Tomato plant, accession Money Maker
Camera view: horizontal (90 deg, fisheye); turntable rotation: 120 degrees
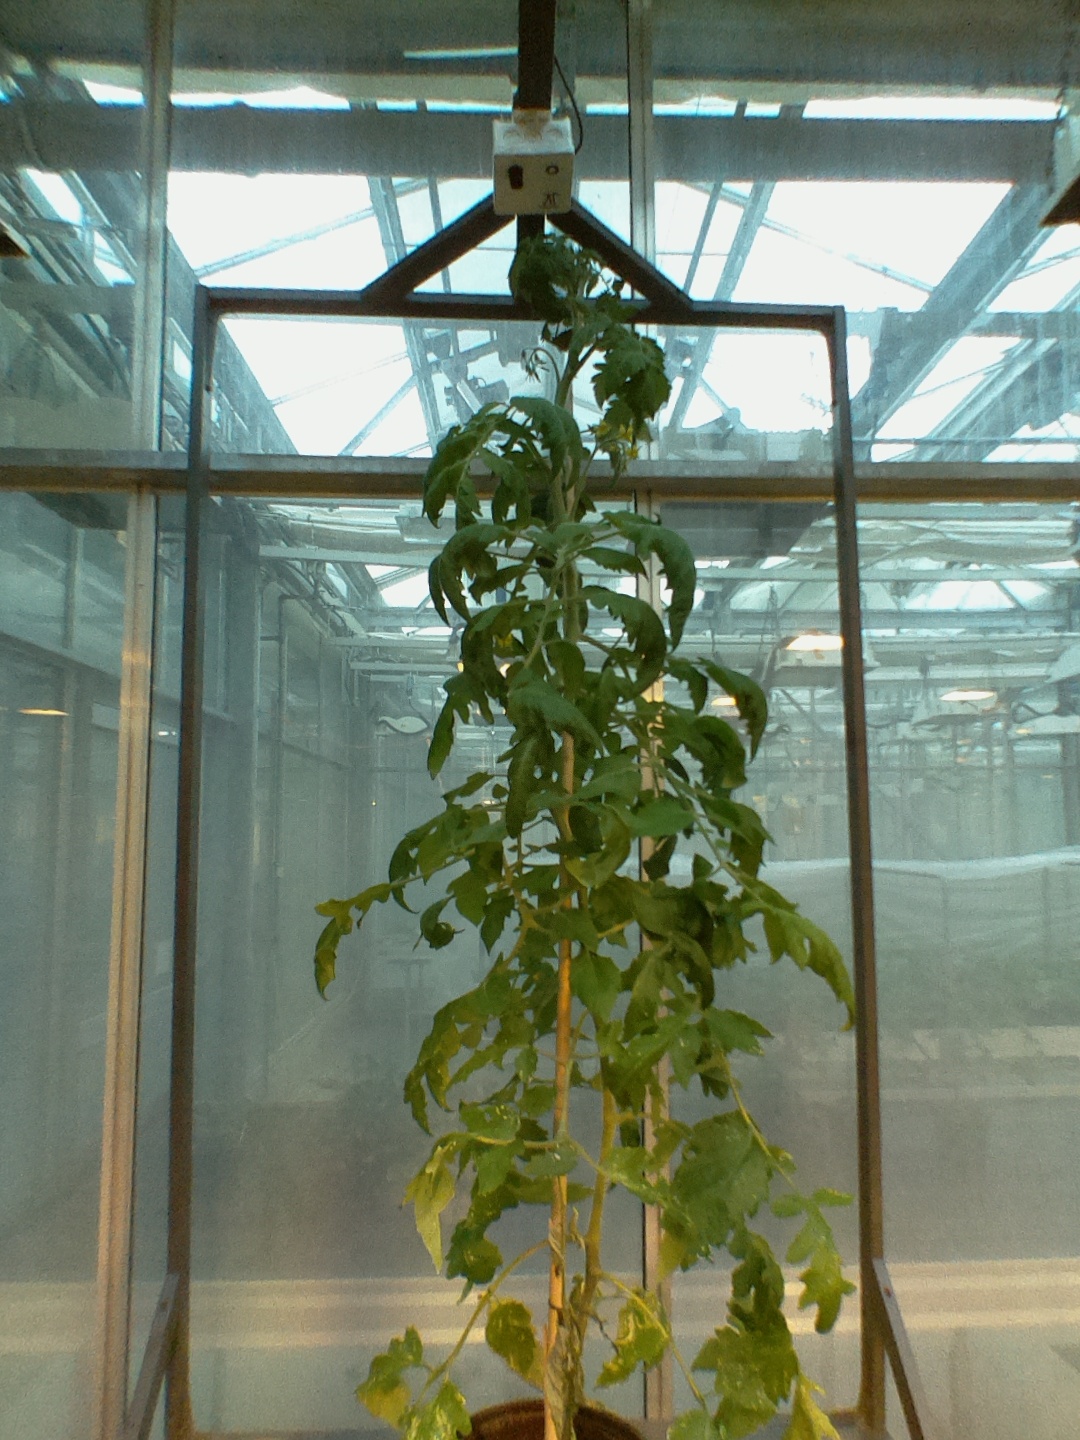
BBCH growth stage 69: End of flowering, 90%-100% of flowers open, more petals falling